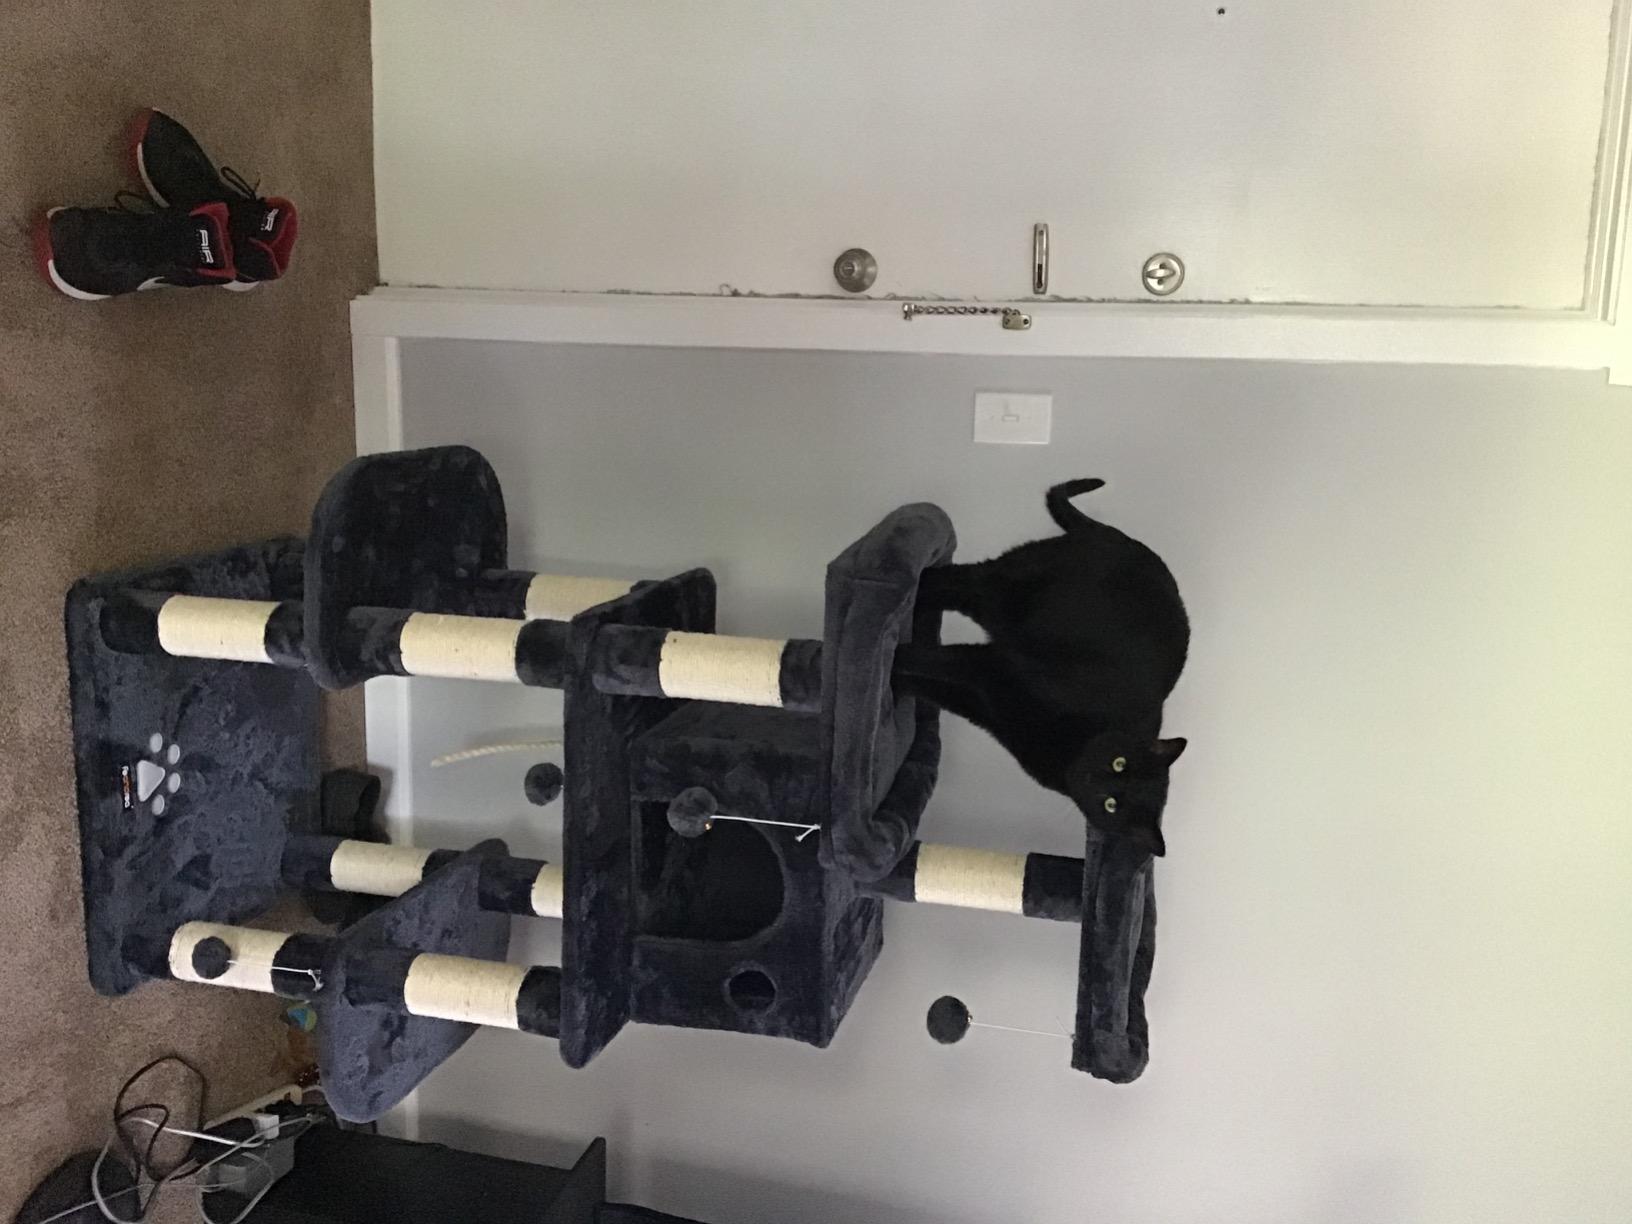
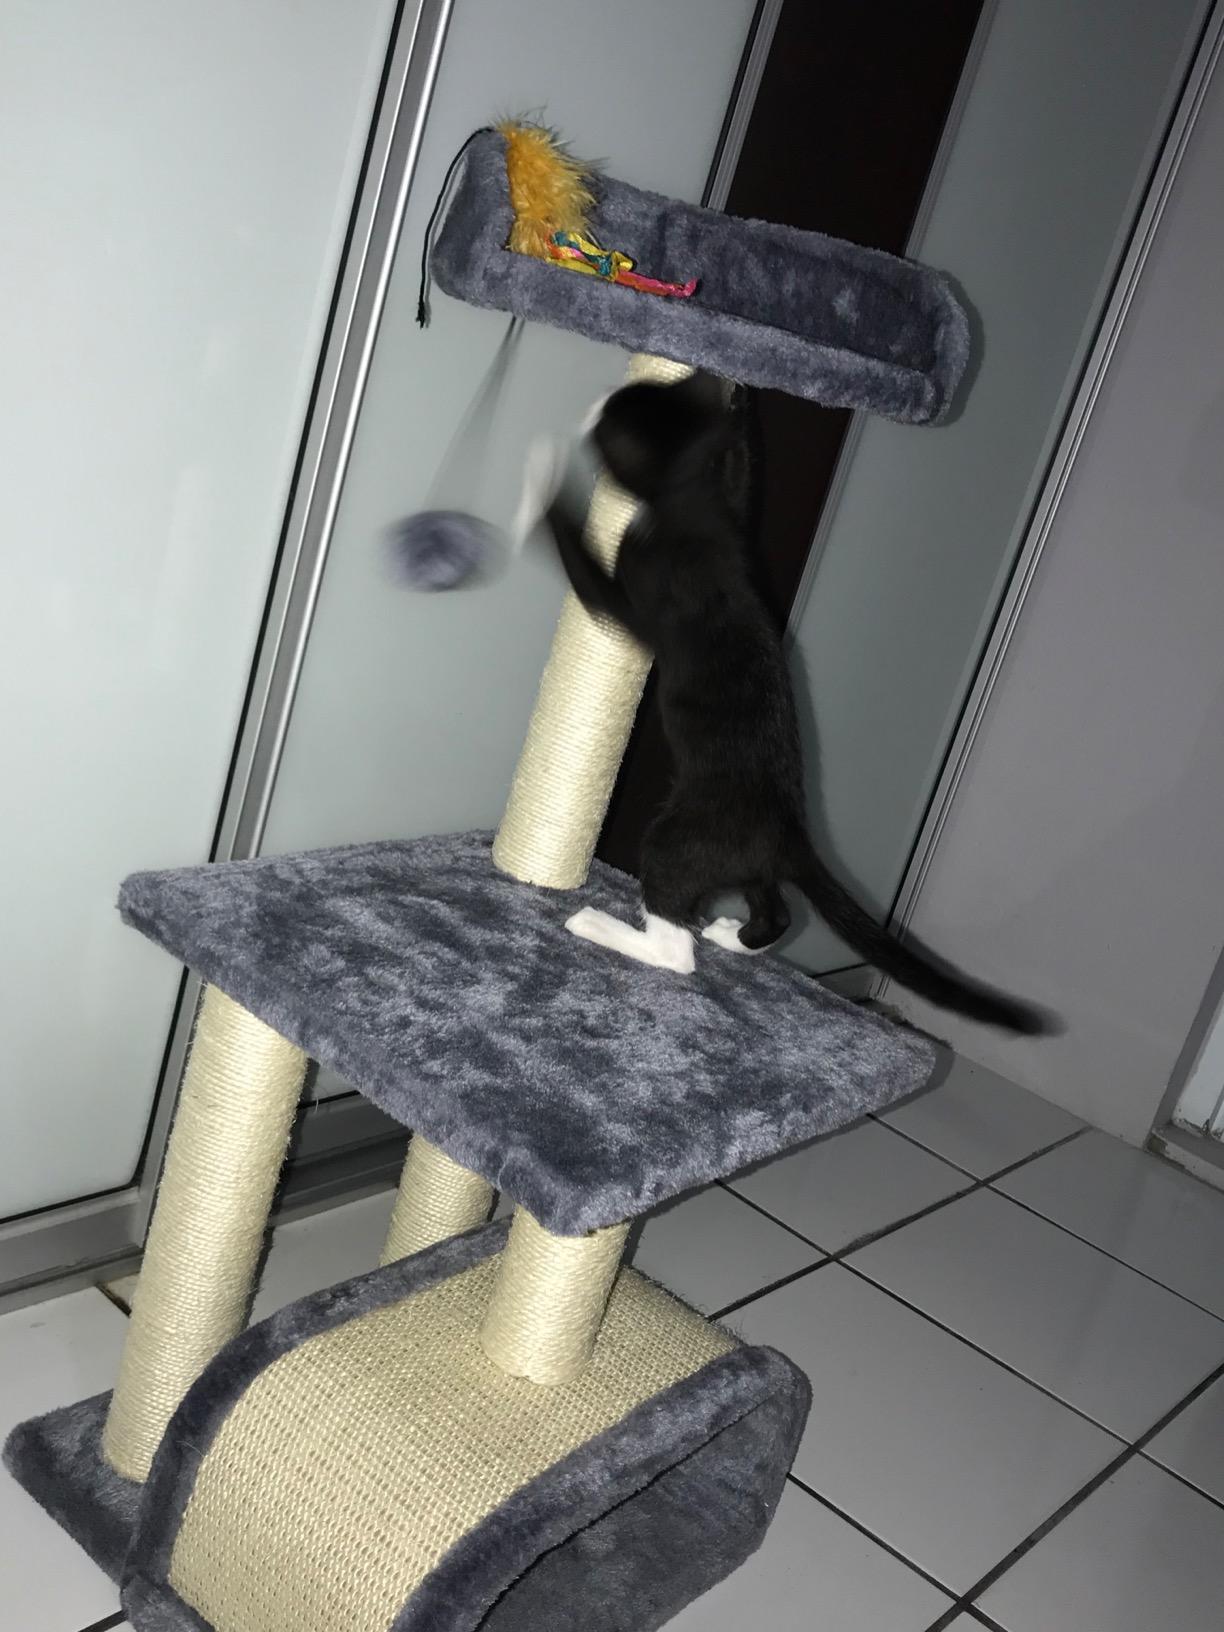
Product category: items_cat tree
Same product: no